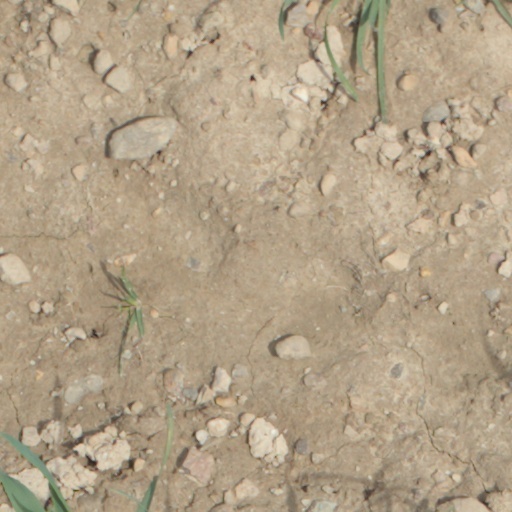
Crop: wheat